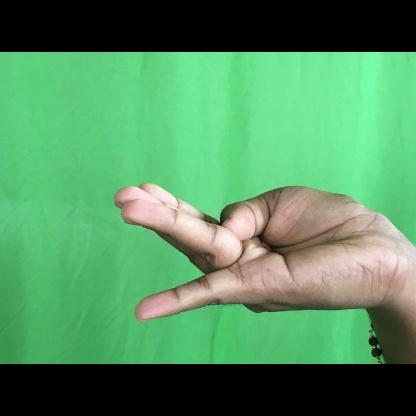
Mudra: Chaturam